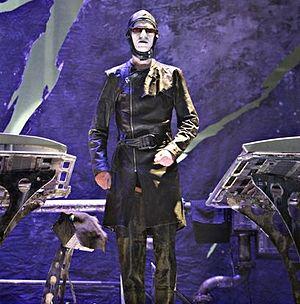
Christian « Flake » Lorenz, également surnommé parfois « Doktor Lorenz », est un musicien allemand connu notamment comme claviériste du groupe de Neue Deutsche Härte allemand Rammstein.